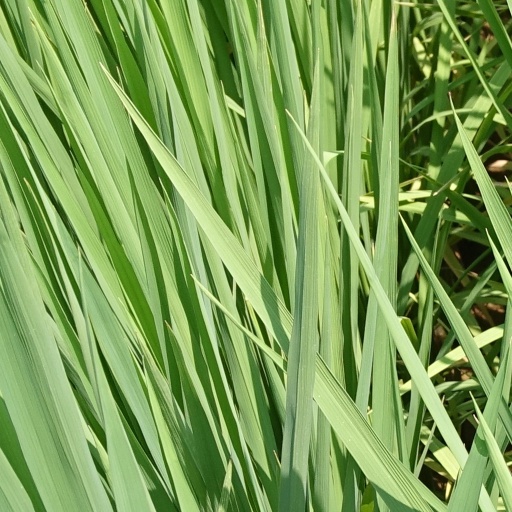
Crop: rice